West Suffolk College

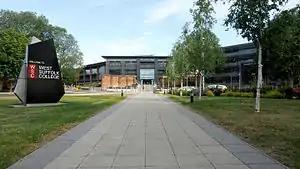
The Gateway at West Suffolk College, July 2015

West Suffolk College is a Further Education college in Bury St Edmunds, Suffolk. The college delivers a range of courses, including vocational and technical courses, apprenticeships, and an array of higher-apprenticeships and bachelor's degree courses accredited by the University of East Anglia. Over 14,170 learners are enrolled across Eastern Education Group, with around 10,629 of those at West Suffolk College.